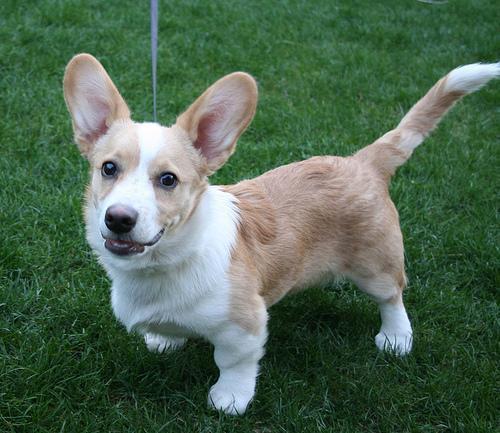
Cardigan